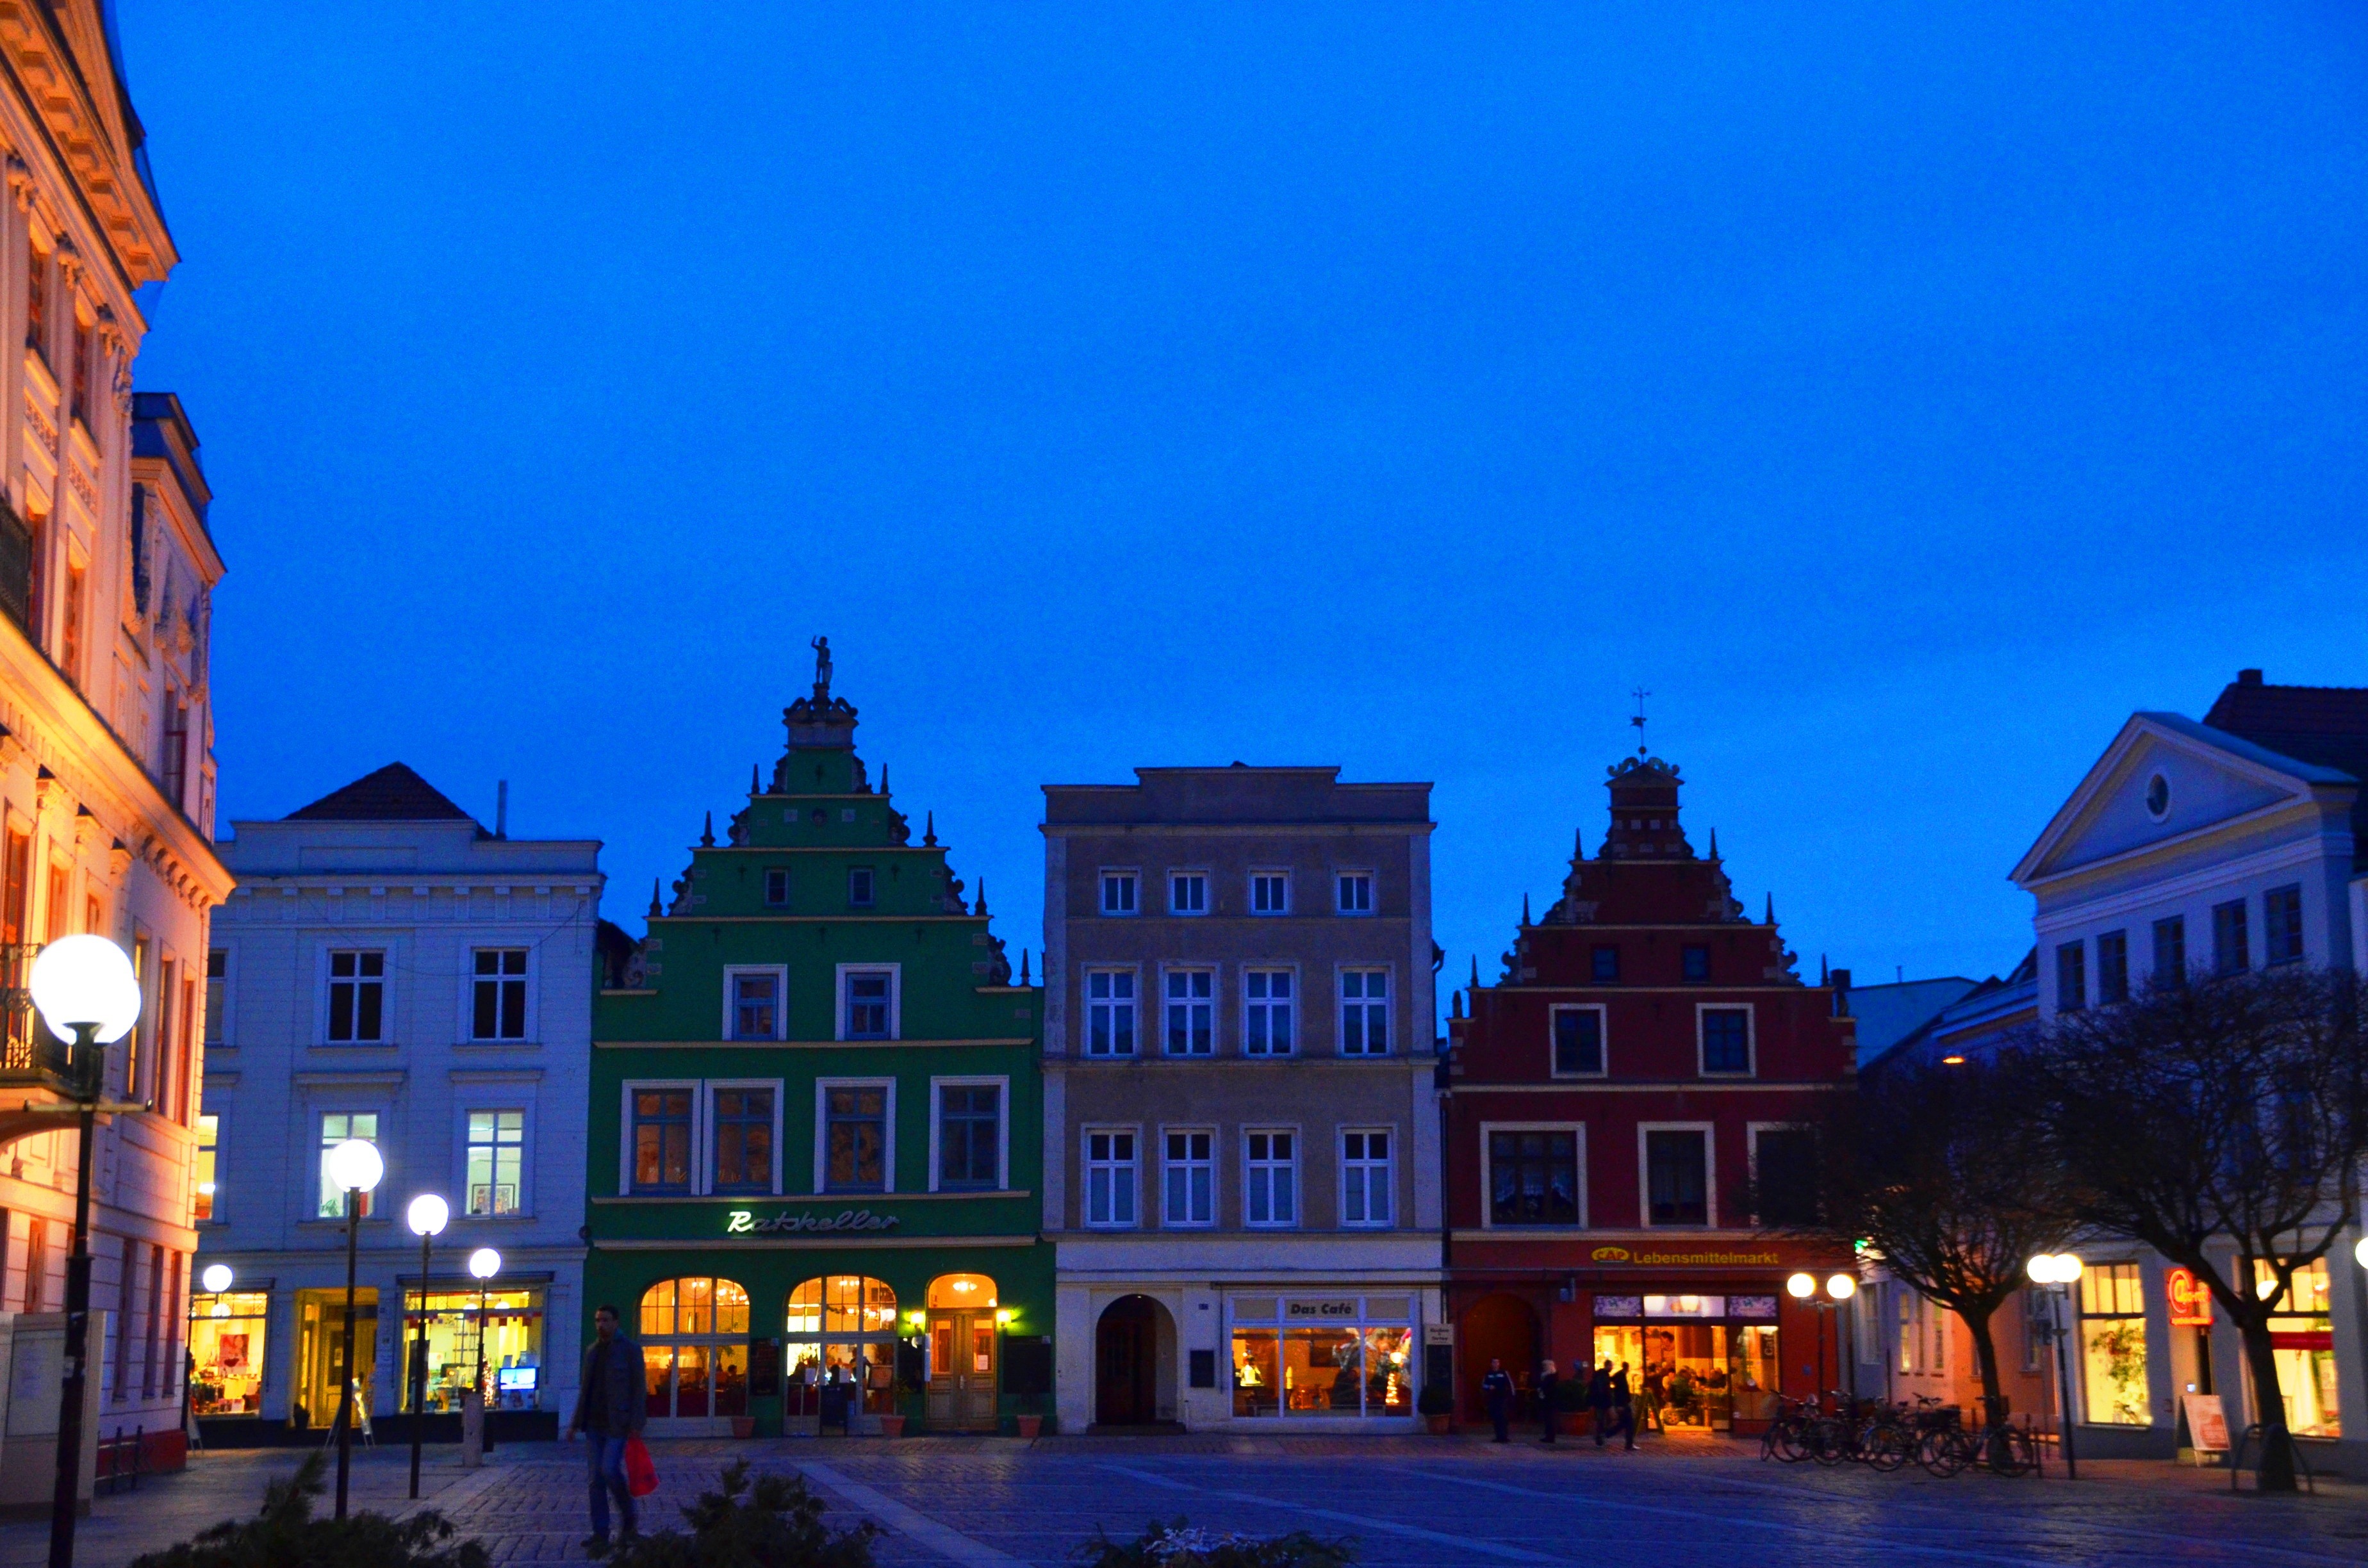
night, house, town, building, palace, cityscape, downtown, dusk, evening, landmark, facade, market, marketplace, tourism, resort, mecklenburg, g strow